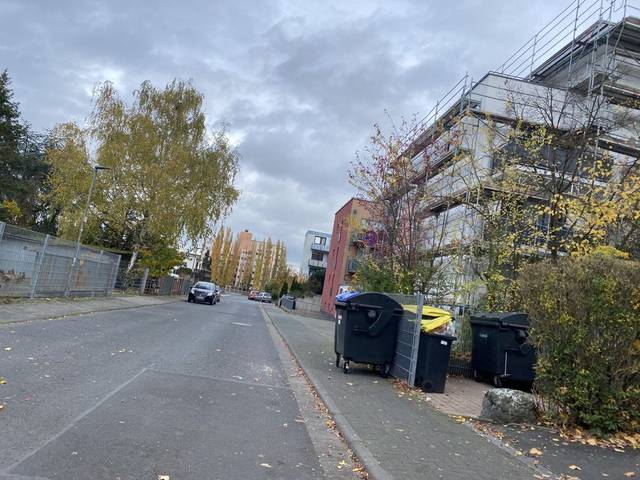
Region: Germany
Coordinates: 50.568, 8.655